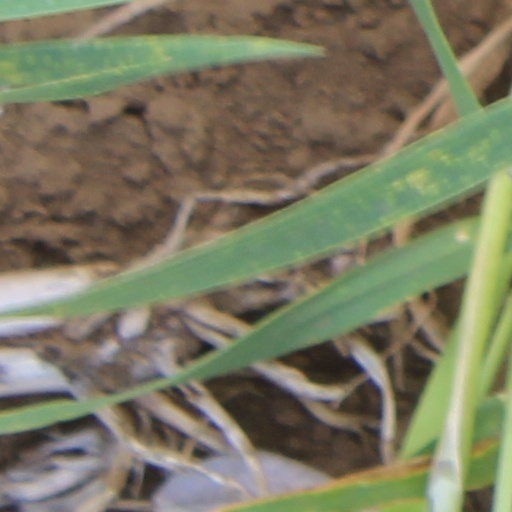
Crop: wheat